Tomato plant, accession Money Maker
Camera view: horizontal (90 deg, fisheye); turntable rotation: 300 degrees
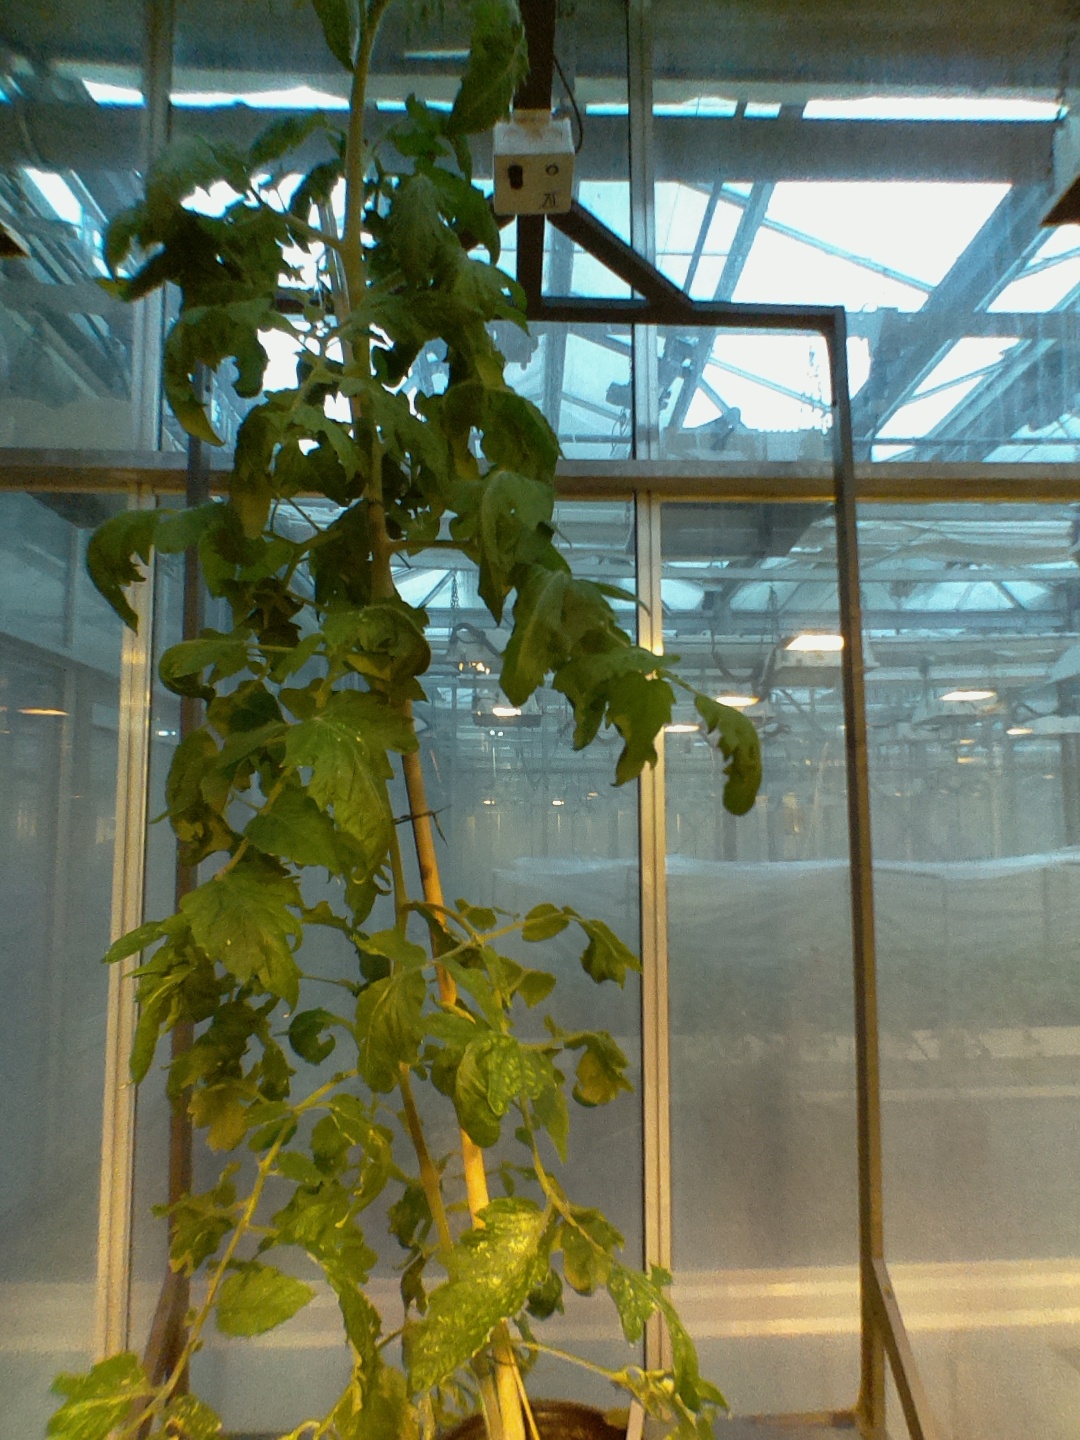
BBCH growth stage 67: Full flowering, 70%-80% of flowers open, more petals falling